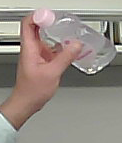
Product: johnson_baby